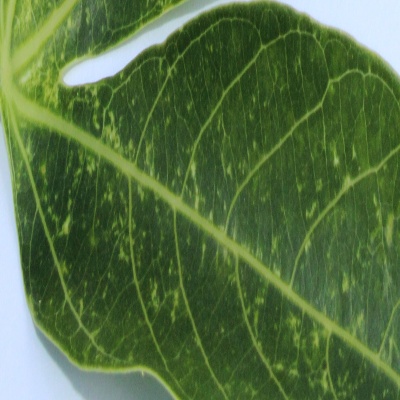
Crop: Cassava
Condition: mosaic